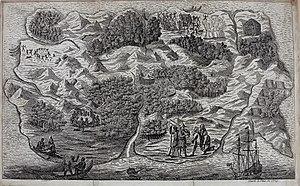
Publié en 1724, Lady Roxana ou l'Heureuse Catin est le dernier roman de Daniel Defoe, le deuxième dont le narrateur est une femme qui écrit l'histoire de sa vie. Deux années plus tôt, Moll Flanders racontait les aventures d'une orpheline qui refuse que sa condition sociale l'oblige à n'être qu'une servante alors qu'elle veut devenir une grande dame, ce qui la conduit, après le mensonge, la prostitution, le vol, la prison et la déportation, à la richesse et la respectabilité. Sa mise en cause de la société qui, par l'incurie de l'organisation politique, l'a poussée à la délinquance, est partagée par Roxana qui regrette elle aussi que les femmes aient si peu de latitude pour gérer leur vie. Abandonnée par son mari qui a dilapidé sa fortune et la laisse seule avec cinq enfants, elle n'a d'autre solution que de se séparer d'eux et de devenir la maîtresse d'un homme riche, puis d'un prince étranger. Grâce aux dons de ses amants, elle accumule une vaste fortune et revient en femme d'affaires, refusant tout mari, se conduisant comme nulle autre femme à son époque. Le pouvoir que confère l'argent l'enivre et plus rien ne la retient.
Une île imaginaire est une île dont l'existence est fictive parce qu'elle est imaginaire ou que son existence a été réfutée la supposition de celle-ci, ou après sa prétendue découverte. Cette notion regroupe donc les îles tirées d'œuvres, des croyances populaires et religieuses ainsi que des considérations historiques. Les caractéristiques d'une île imaginaire et les évènements qui peuvent s'y dérouler peuvent être totalement inventés ou s'appuyer sur des faits et considérations réels, mythifiés le cas échéant.